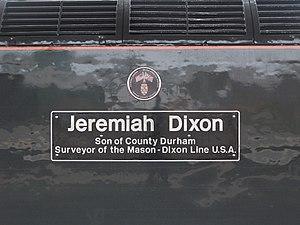
Jeremiah Dixon est un géomètre et astronome anglais.